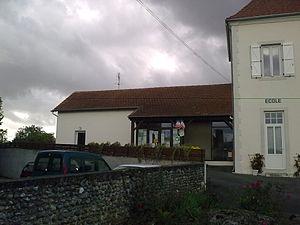
Castillon (Canton d'Arthez-de-Béarn)
Castillon, ou de façon non officielle Castillon-d'Arthez, est une commune française située dans le département des Pyrénées-Atlantiques, en région Nouvelle-Aquitaine.